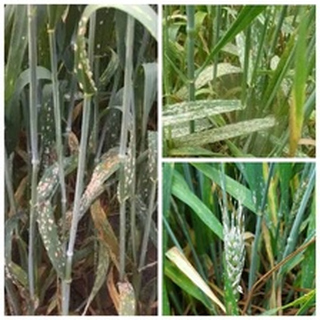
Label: wheat_mildew